WCLE (AM)

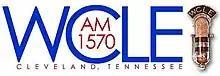
Former logo

On September 1, 2019, the format of WCLE was changed from talk to Regional Mexican. It eventually switched back to talk.